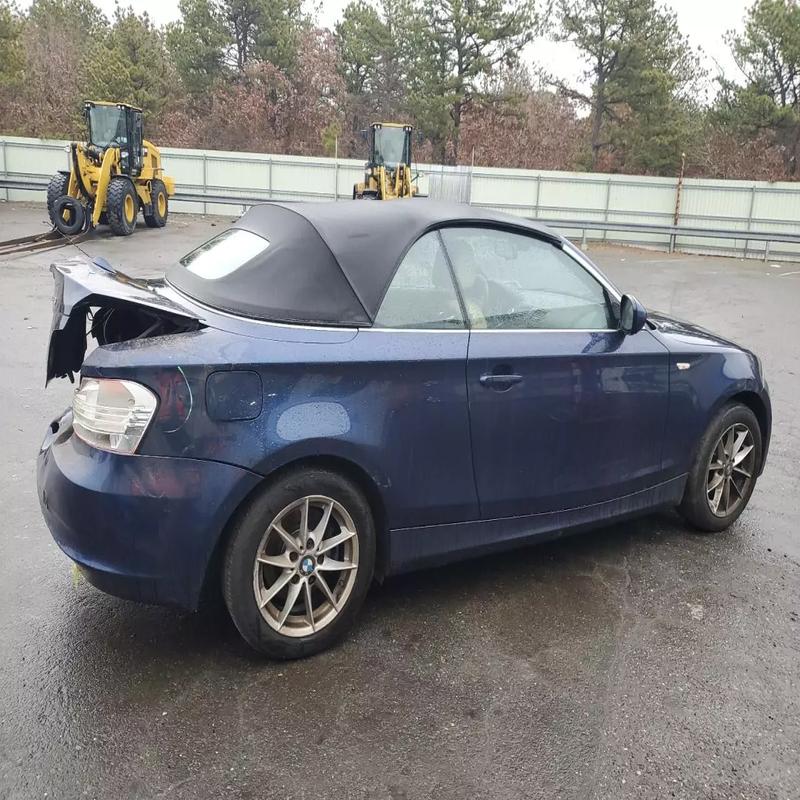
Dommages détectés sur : malle, feu arrière gauche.
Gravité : majeur